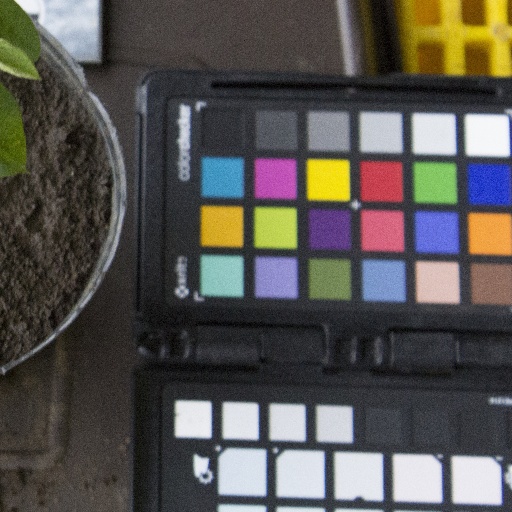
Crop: soybean